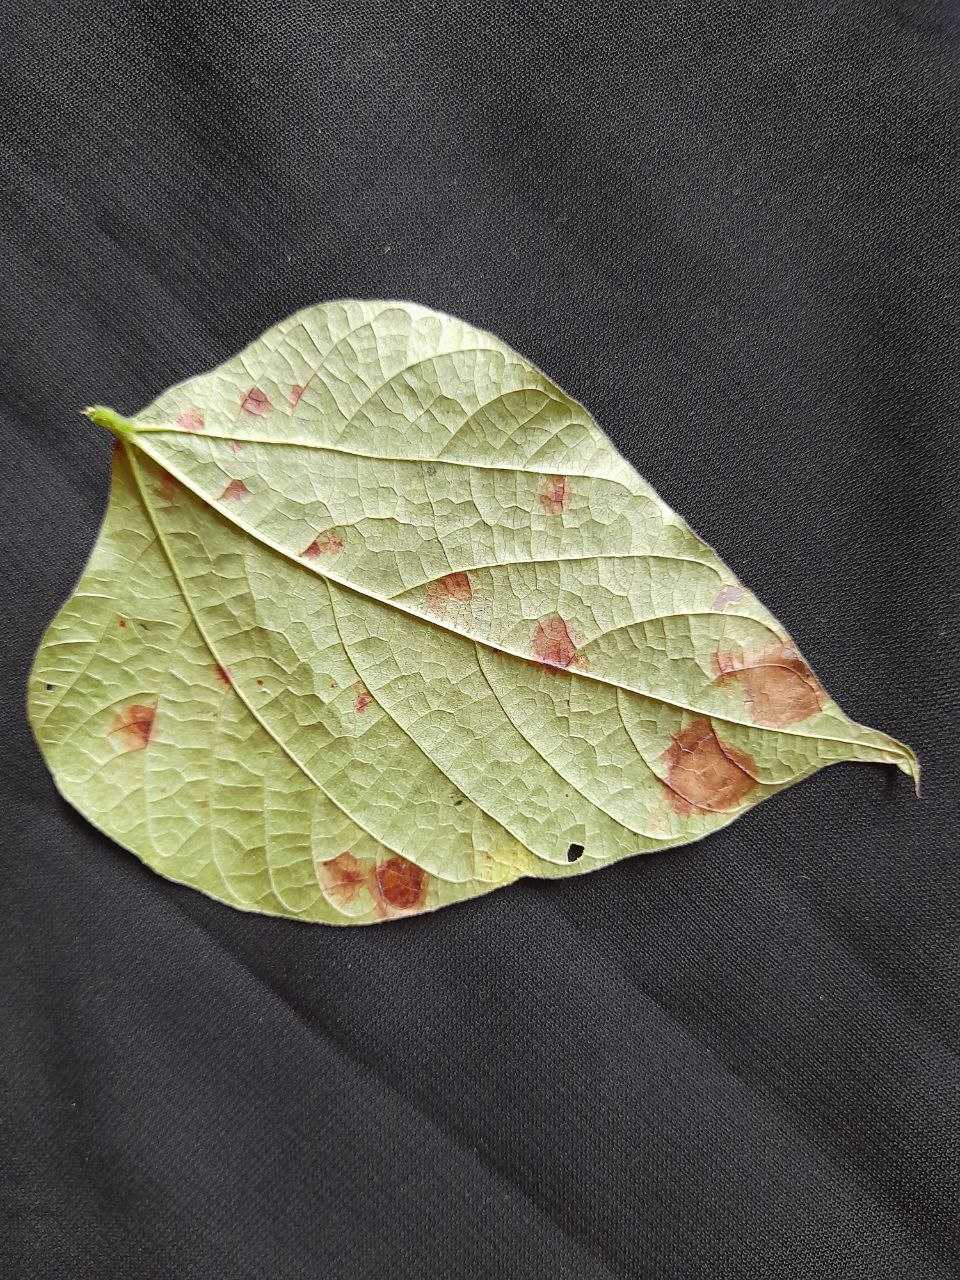
Crop: bean
Leaf condition: Rust